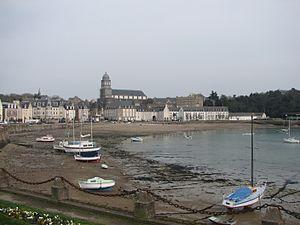
Saint-Servan est une ancienne commune française, qui a été rattachée avec Paramé le 29 octobre 1967 à la ville de Saint-Malo, dont elle est devenue un quartier. Elle est située sur l'emplacement de l'ancienne cité gallo-romaine d'Aleth. Historiquement, Saint-Malo et Saint-Servan ont longtemps été rivales.